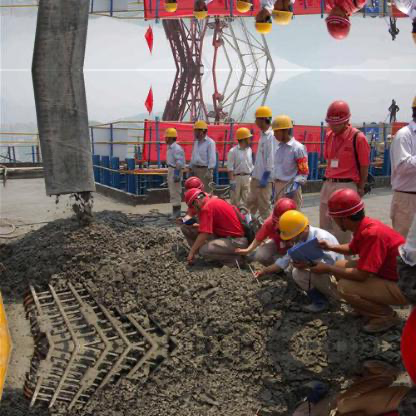
Objects in the image:
label: helmet
label: helmet
label: helmet
label: helmet
label: helmet
label: helmet
label: helmet
label: helmet
label: helmet
label: helmet
label: helmet
label: helmet
label: helmet
label: helmet
label: helmet
label: helmet
label: helmet